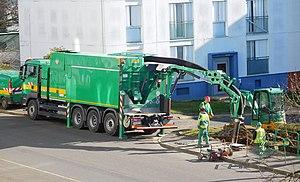
En action, excavatrice-aspiratrice MTS (avec benne) radiocommandée, sur porteur MAN, de l'entreprise Sobecamat (groupe Firalp). Excavatrice aspirant un sol avec câbles et tuyauteries enterrés (notamment fibre pour haut débit).
Sobeca est une entreprise française de travaux publics, filiale historique du groupe Firalp. Créée le 28 juillet 1970, elle connait en quelques années un rapide développement dans toute la France. Sobeca est implantée sur le territoire français à travers un réseau de trente agences.